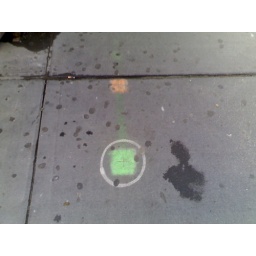
green square in circle with an orange square satellite